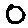
Label: 0